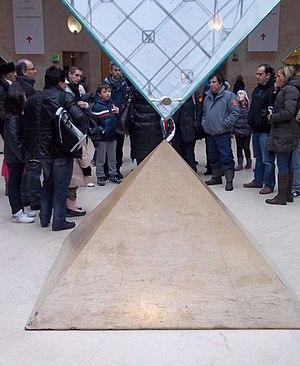
La Pyramide inversée du Louvre est une pyramide de verre et de métal, située dans le Carrousel du Musée du Louvre à Paris.